Portman Estate

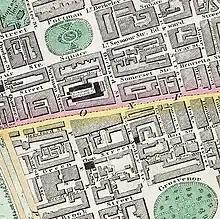
Map of Portman Square (1830)

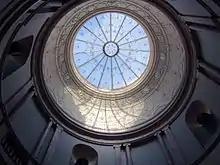
Adam's neoclassical Home House (1777)

The Portman Estate dates back to the 16th century, when Sir William Portman, Lord Chief Justice to King Henry VIII, and originally from Orchard Portman in Somerset, leased 270 acres of the Manor of Lileston (Lisson). He acquired the freehold in 1554, but most of the land remained farmland and meadow until the mid-18th century and the building boom after the end of the Seven Years' War in 1763.